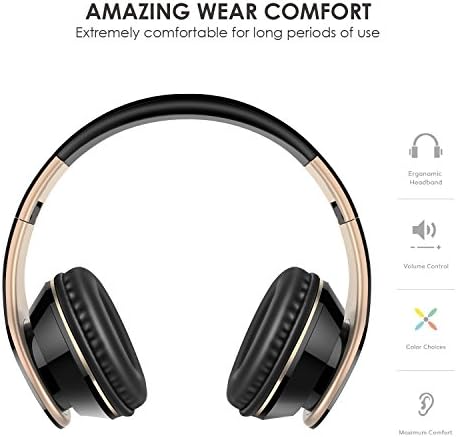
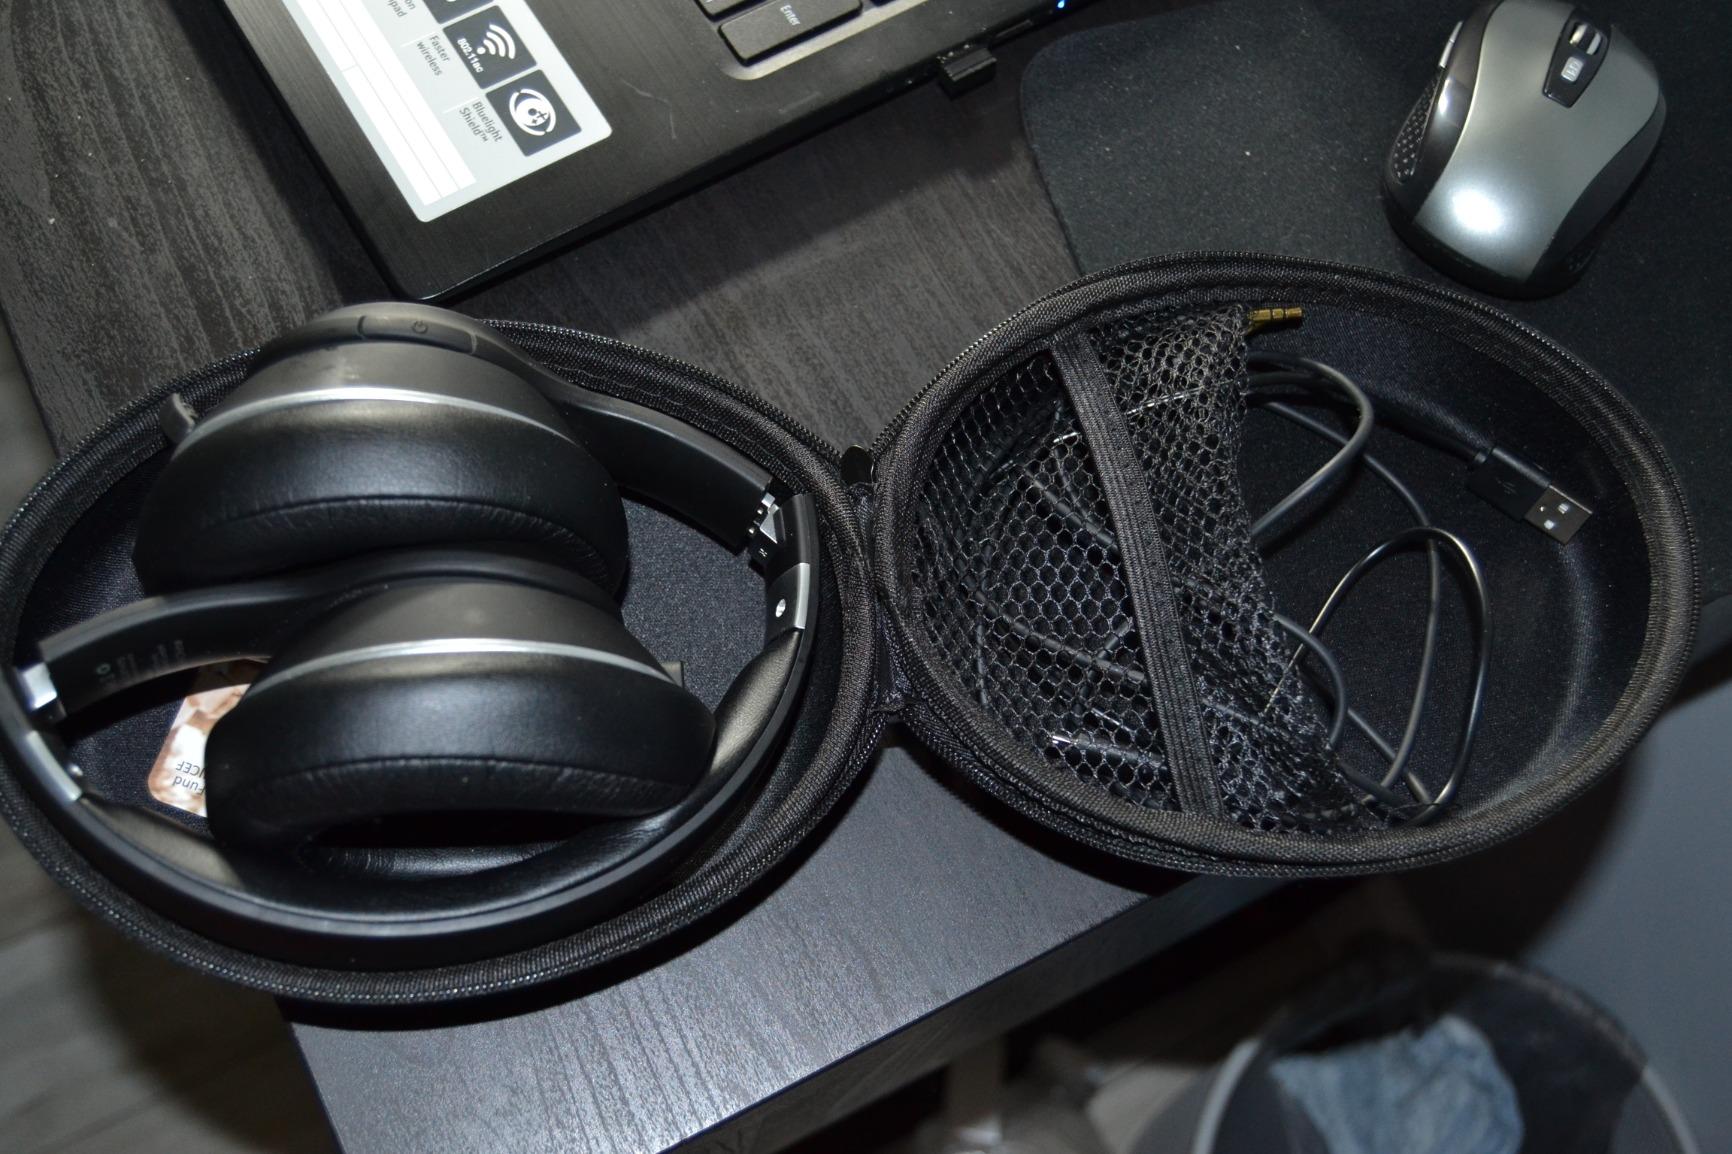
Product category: headphones
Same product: no